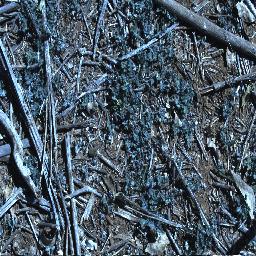
Label: parthenium